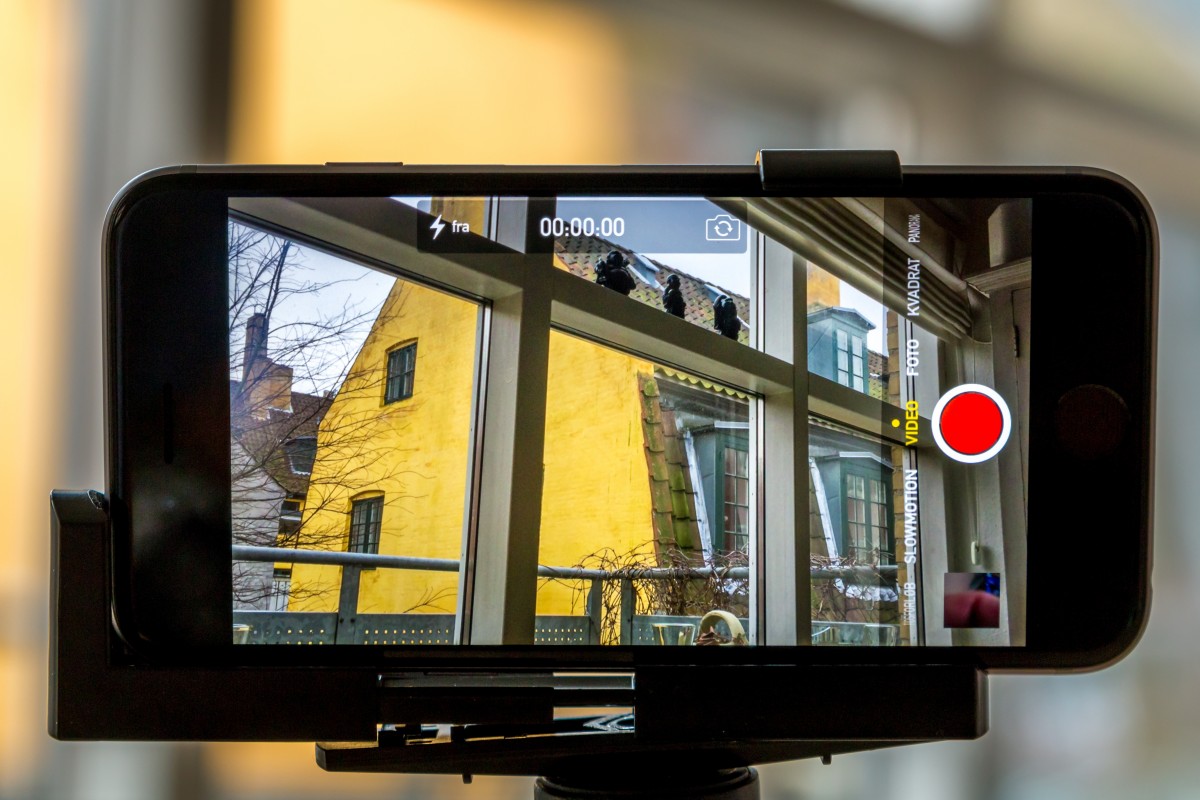
Tags: technology, window, advertising, lighting, rear view mirror, electronics, multimedia, personal computer, computer monitor, personal computer hardware, display device, television set, led backlit lcd display